Question: Please indicate a possible affordance area of the fork that can be used for holding
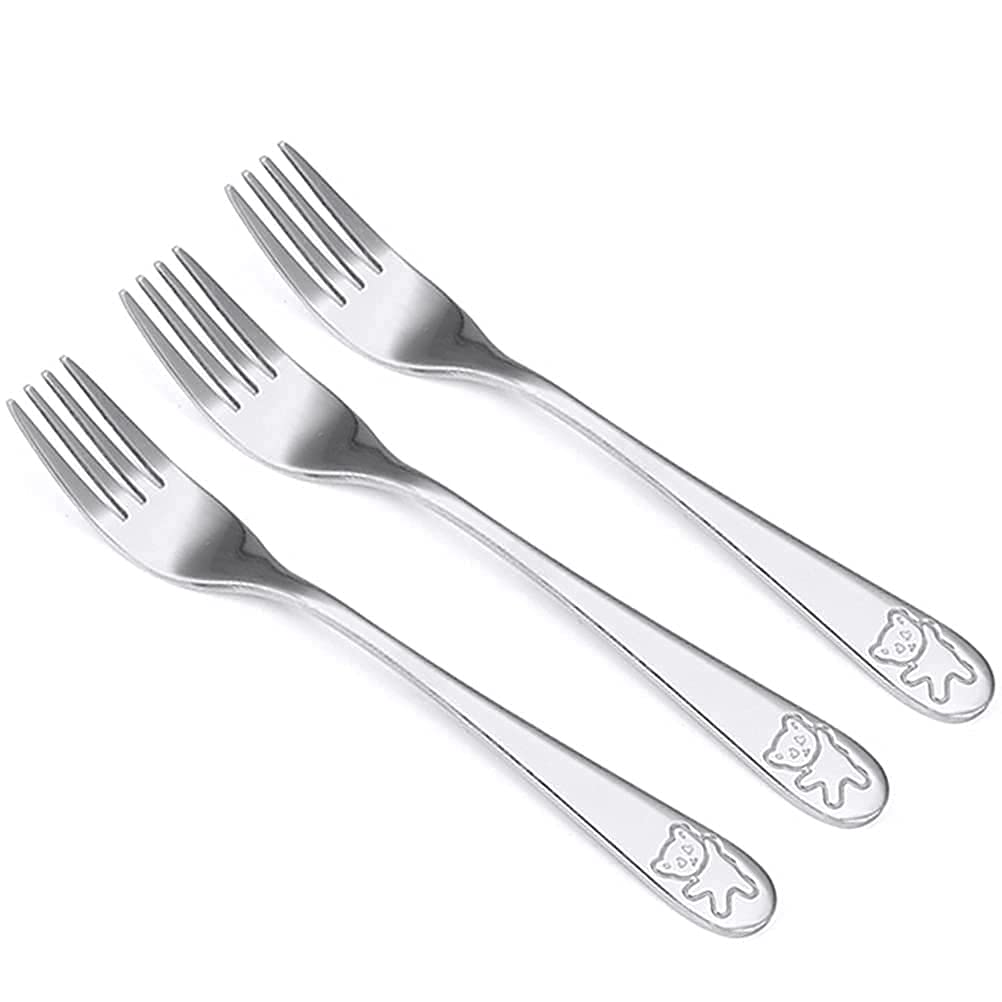
Answer: [671.096, 645.553, 884.732, 824.357]